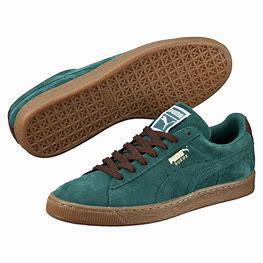
Brand: Puma
Model: Suede Classic